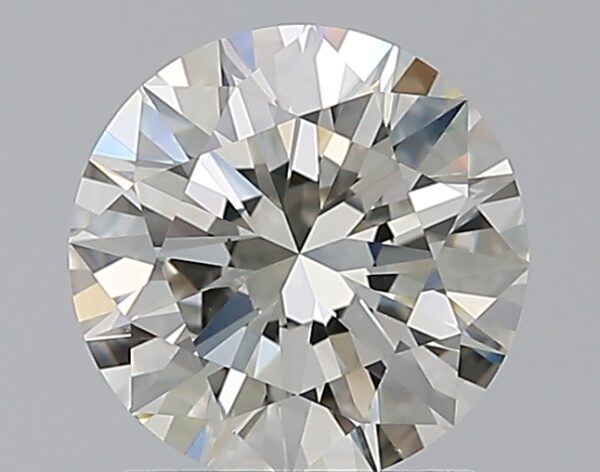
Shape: round
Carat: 1.7
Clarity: VS1
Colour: J
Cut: EX
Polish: EX
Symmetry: EX
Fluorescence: N
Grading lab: GIA
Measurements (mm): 7.65 x 7.68 x 4.69